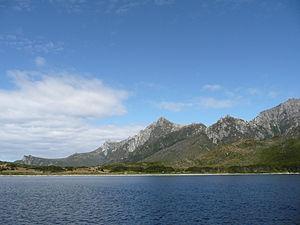
Baie Cook, Île des États, Patagonie, Argentine
La Patagonie, également appelée « Le Grand Sud », désigne une région géographique appartenant au cône Sud située dans la partie méridionale de l'Amérique du Sud et partagée entre une partie chilienne à l'ouest et une partie argentine à l'est. La Patagonie comprend donc principalement le sud de l’Argentine et le sud du Chili, pour une superficie d'environ 800 000 kilomètres carrés. Ces deux régions, séparées par la cordillère des Andes, abritent des paysages contrastés de montagnes, de glaciers, de pampa, de forêts subpolaires, de littoraux, d'îles et d'archipels. Elles sont habitées depuis plus de dix mille ans par les Sud-Amérindiens, tels les Mapuches, et ont été décrites pour la première fois par l'Italien Antonio Pigafetta dans son récit, publié en 1525, de la première circumnavigation, une expédition entreprise par le navigateur portugais Fernand de Magellan et achevée, après la mort de celui-ci, par l'espagnol Juan Sebastián Elcano. Après une colonisation lente et difficile, une partie de la population autochtone aujourd'hui est métissée qu'on peut qualifier de « sudaméricano-européenne ».